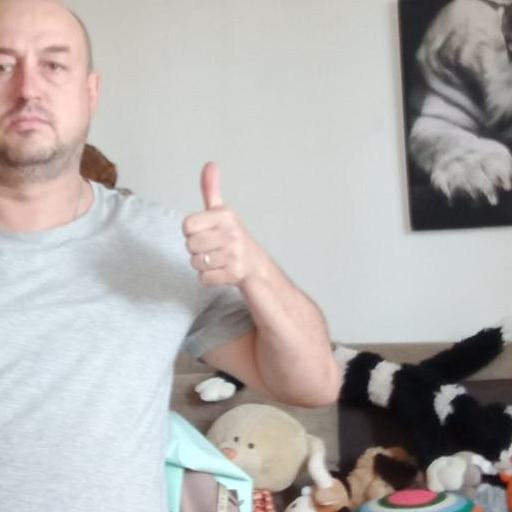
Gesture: like